Charles Dickens

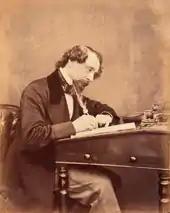
Dickens at his desk, 1858

In December 1845 Dickens took up the editorship of the London-based "Daily News", a liberal paper through which Dickens hoped to advocate, in his own words, "the Principles of Progress and Improvement, of Education and Civil and Religious Liberty and Equal Legislation." Among the other contributors Dickens chose to write for the paper were the radical economist Thomas Hodgskin and the social reformer Douglas William Jerrold, who frequently attacked the Corn Laws. Dickens lasted only ten weeks on the job before resigning due to a combination of exhaustion and frustration with one of the paper's co-owners.